The March of Time

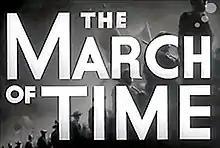
Intertitle

The March of Time is an American newsreel series sponsored by Time Inc. and shown in movie theaters from 1935 to 1951. It was based on a radio news series broadcast from 1931 to 1945 that was produced by advertising agency Batten, Barton, Durstine & Osborn (BBDO). The "voice" of both series was Westbrook Van Voorhis. Produced and written by Louis de Rochemont and his brother Richard de Rochemont, "The March of Time" was recognized with an Academy Honorary Award in 1937.